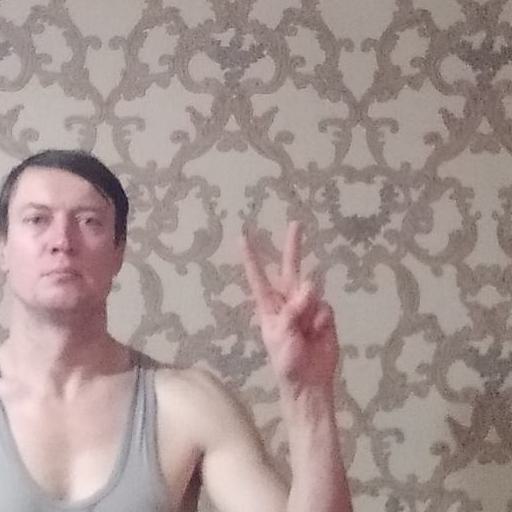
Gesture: peace